Valentin Gaft

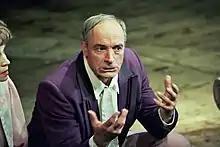
Gaft in a theatrical play

After graduating Gaft worked for a number of theaters including the Mossovet Theatre, Lenkom Theatre (under famous director Anatoly Efros) and Theater of Satire. In 1969 he started to work for the Sovremennik Theatre and worked there until 2019.